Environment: real
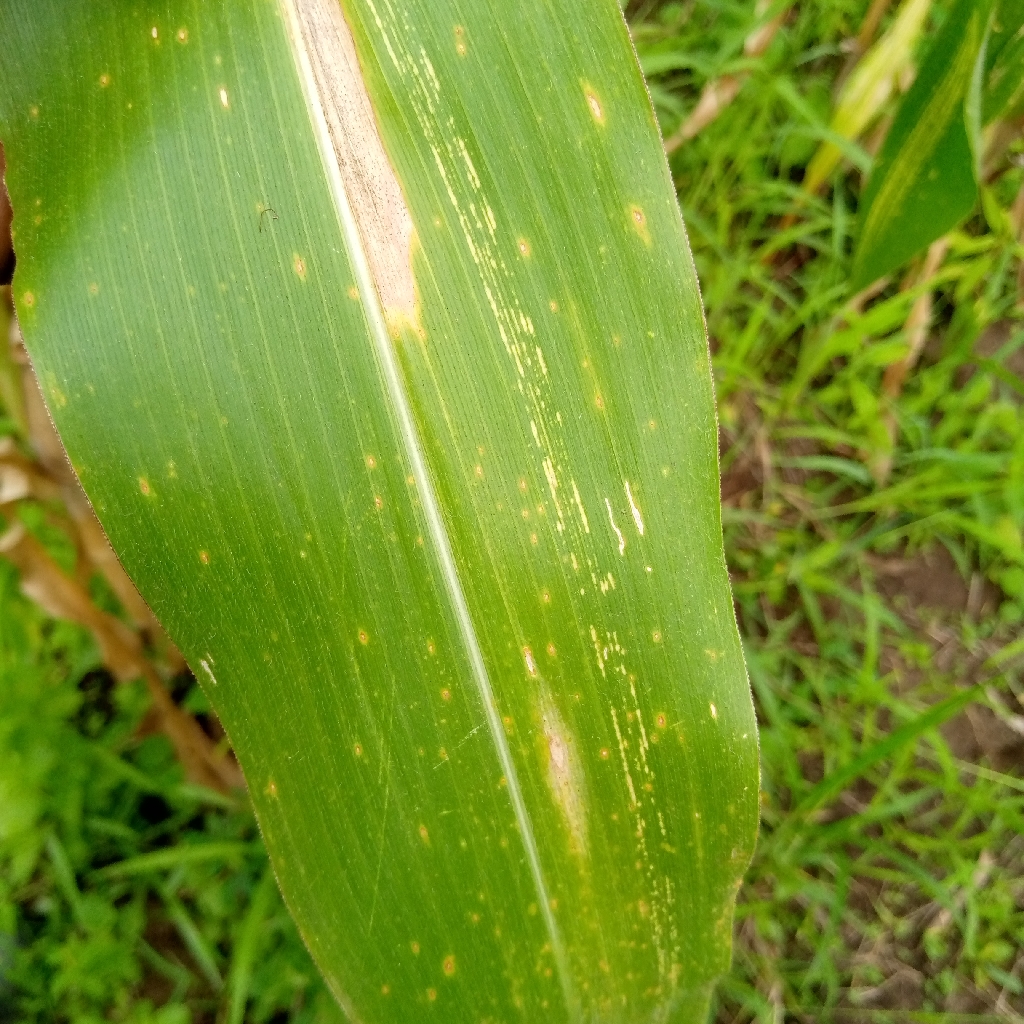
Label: northern_corn_leaf_blight